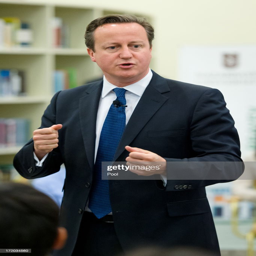
politician addresses students during a pm direct event .